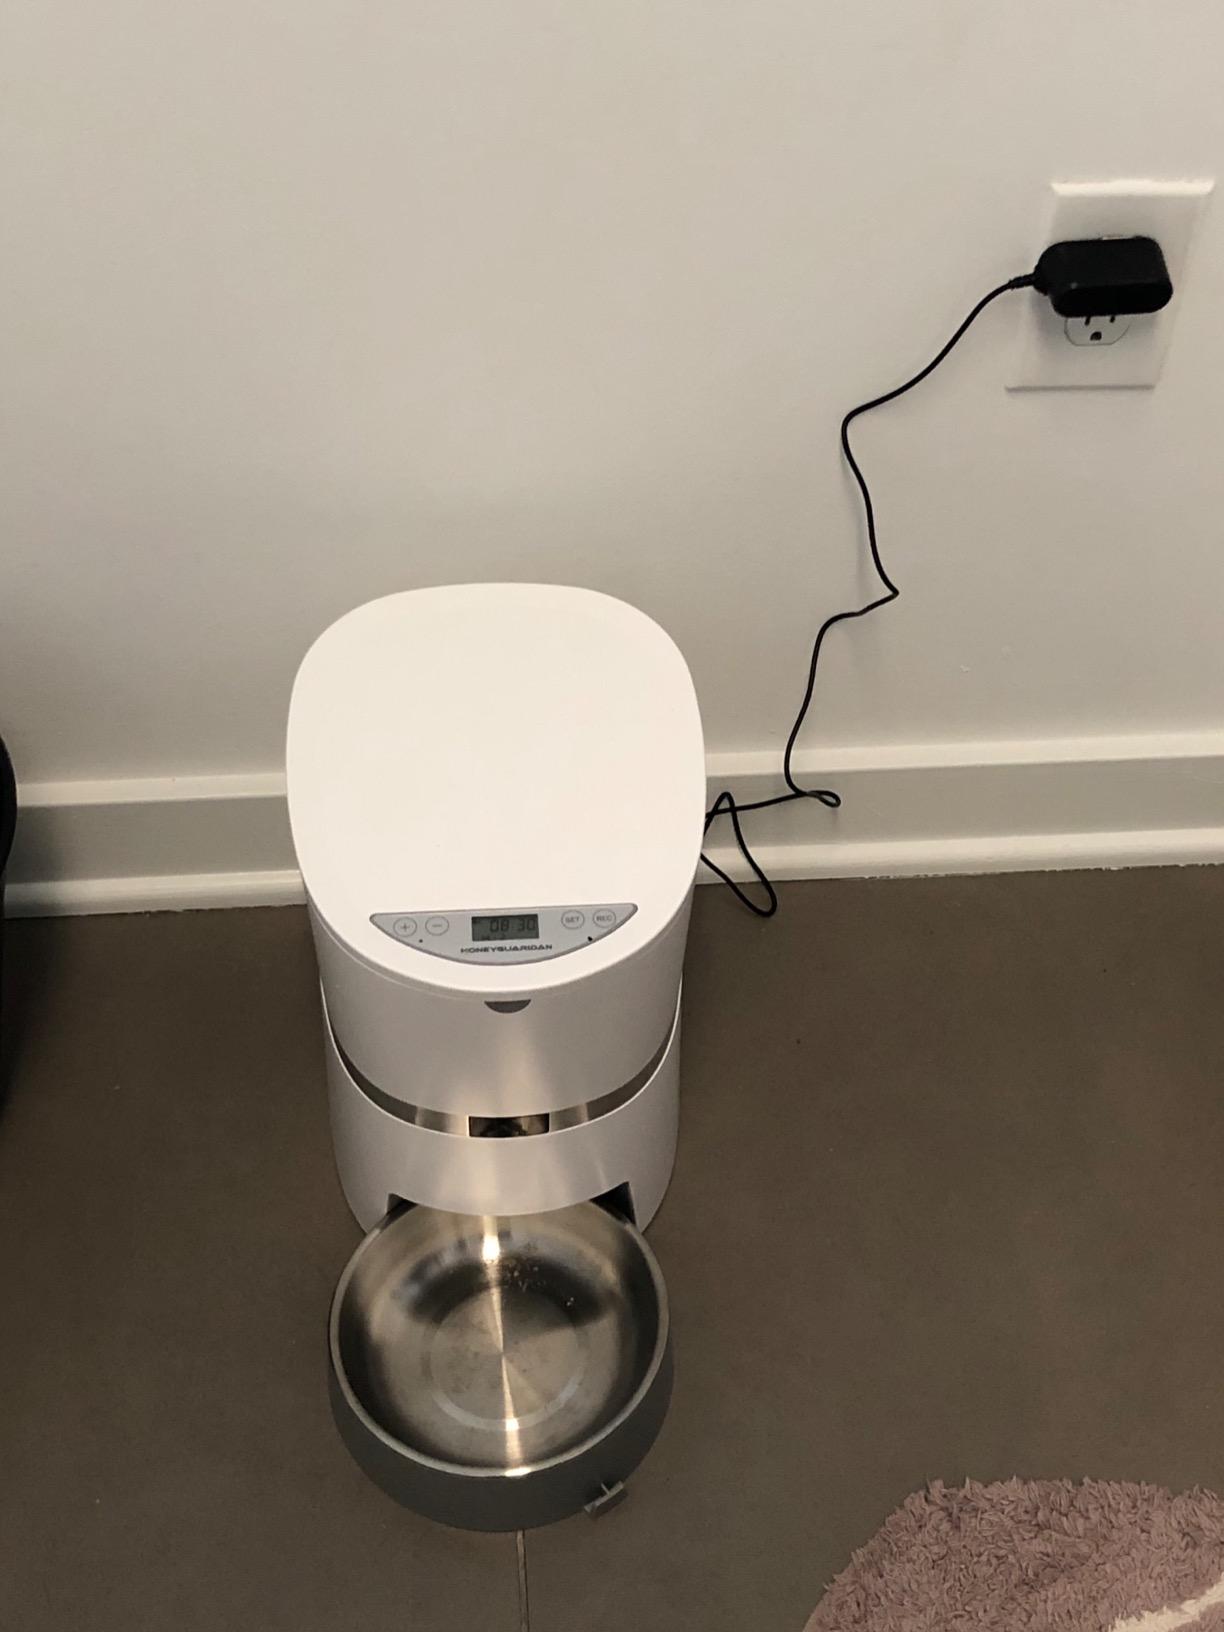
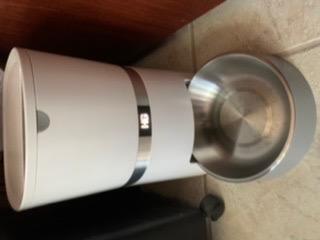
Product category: items_feeder
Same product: yes